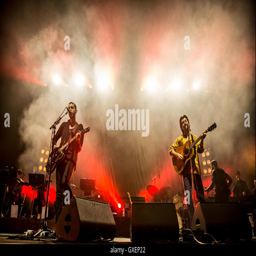
musical group perform live in concert with support from artist